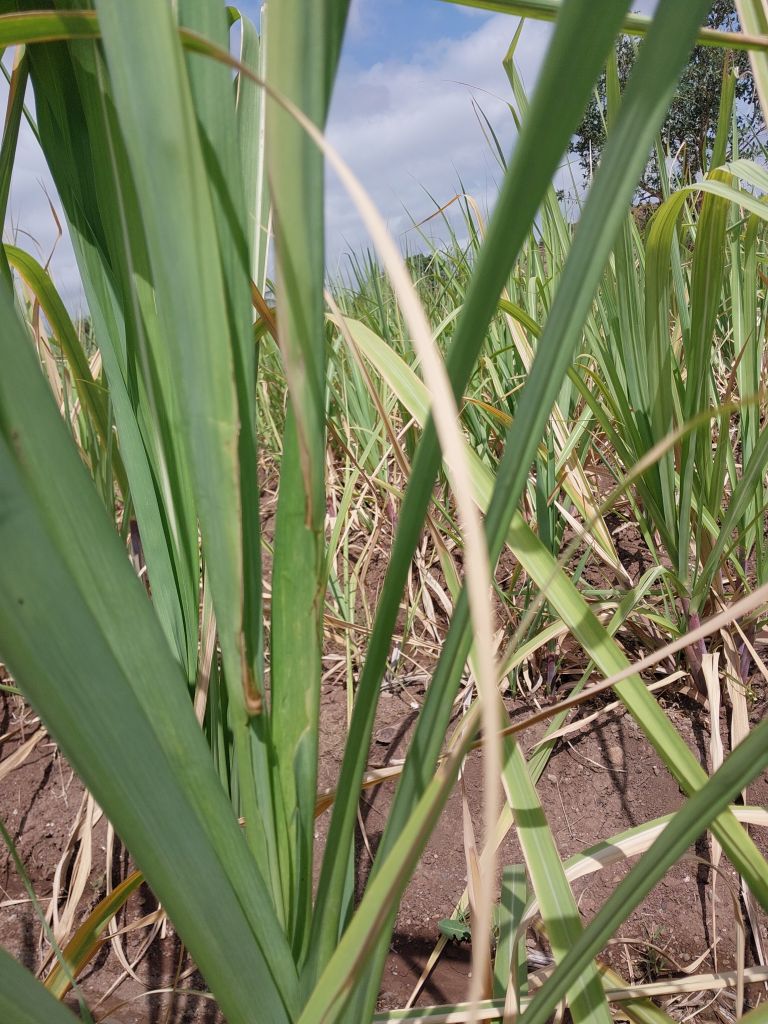
Label: Pokkah Boeng